Musée des Blindés

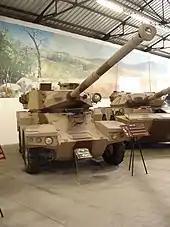
Panhard ERC-90

The Musée des Blindés ("Museum of Armoured Vehicles") or Musée Général Estienne is a tank museum located in Saumur in the Loire Valley of France. It is now one of the world's largest tank museums. It began in 1977 under the leadership of Colonel Michel Aubry, who convinced both the French military hierarchy and the local political authorities. Starting with only a few hundred tracked vehicles, it is now a significant collection which attracts visitors interested in the history of multinational tank development as well as professional armor specialists. From the beginning, Aubry made it a key policy of the museum to restore historically or technically significant vehicles to running condition.